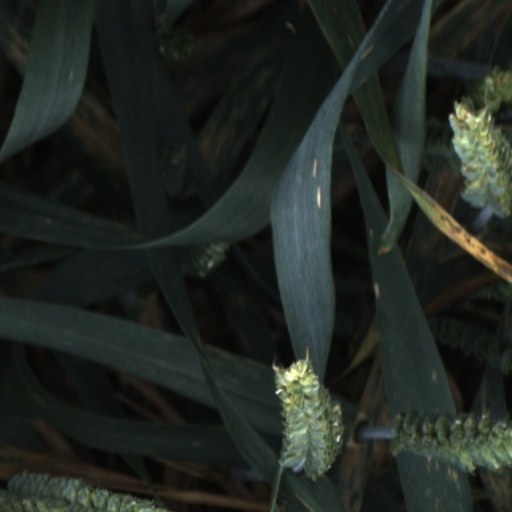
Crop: wheat